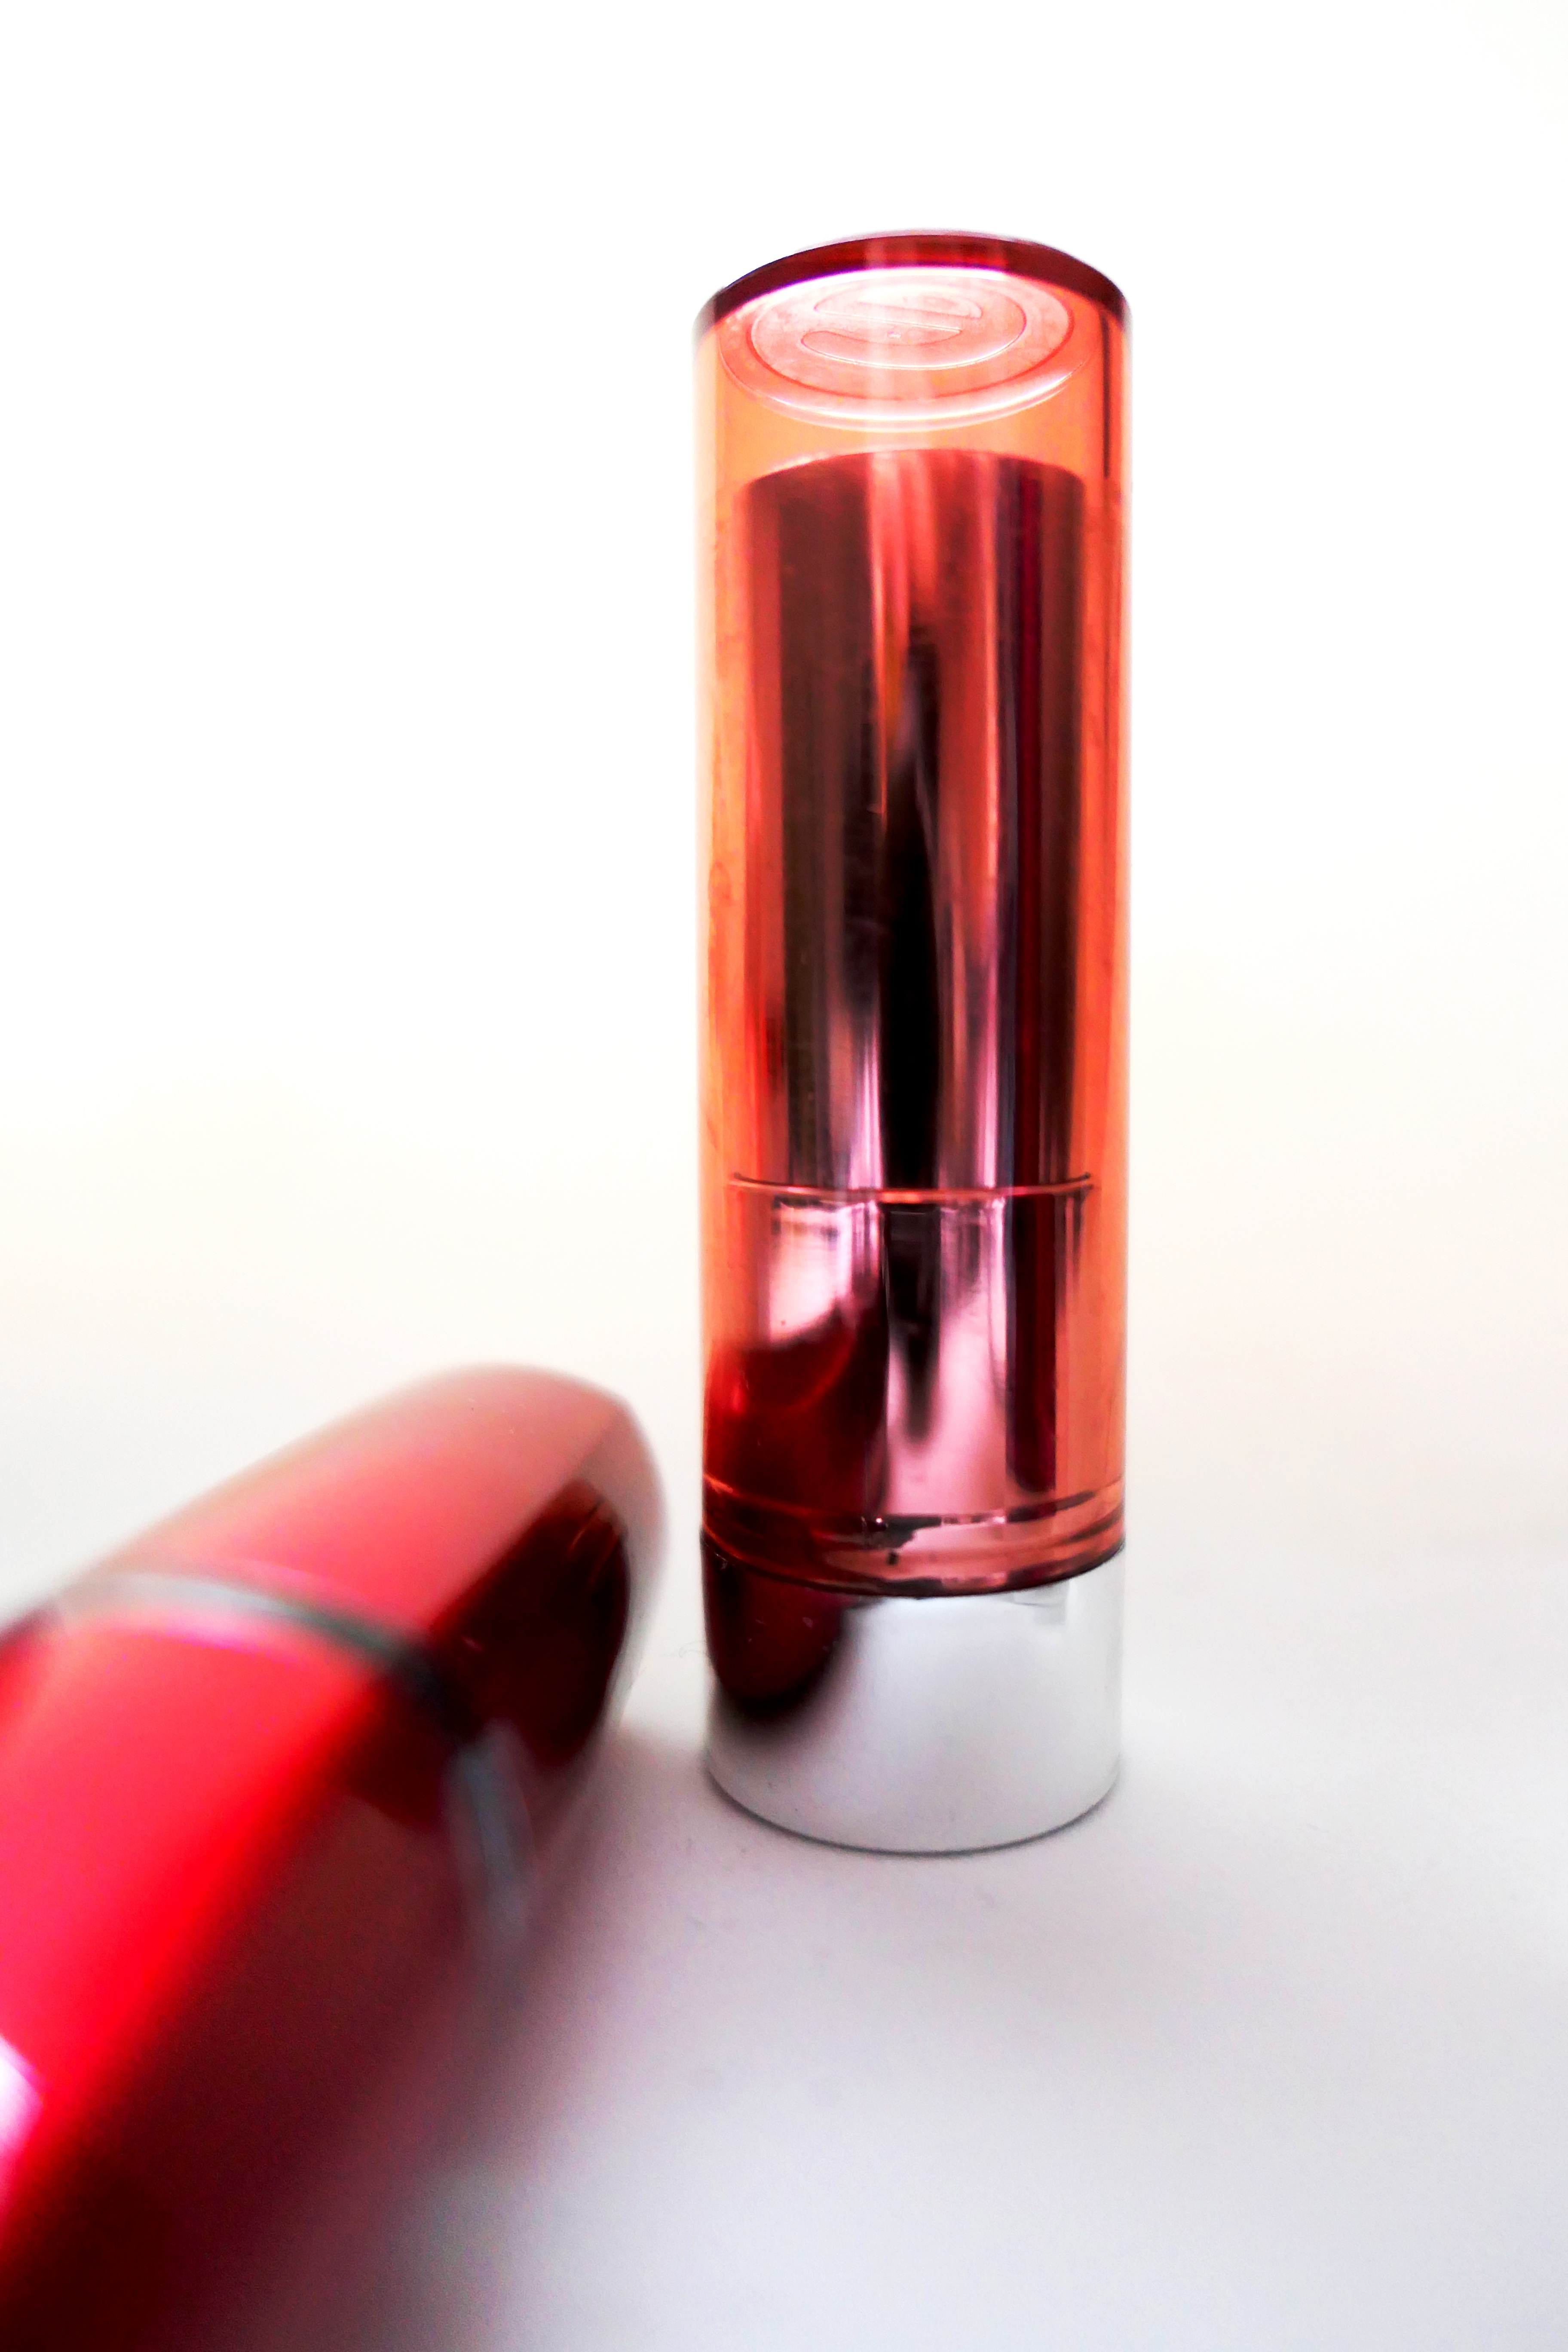
liquid, female, red, feminine, mouth, make up, product, face, lips, beautiful, shiny, cylinder, melted, lipstick, cosmetics, reddish, kiss mouth, product design